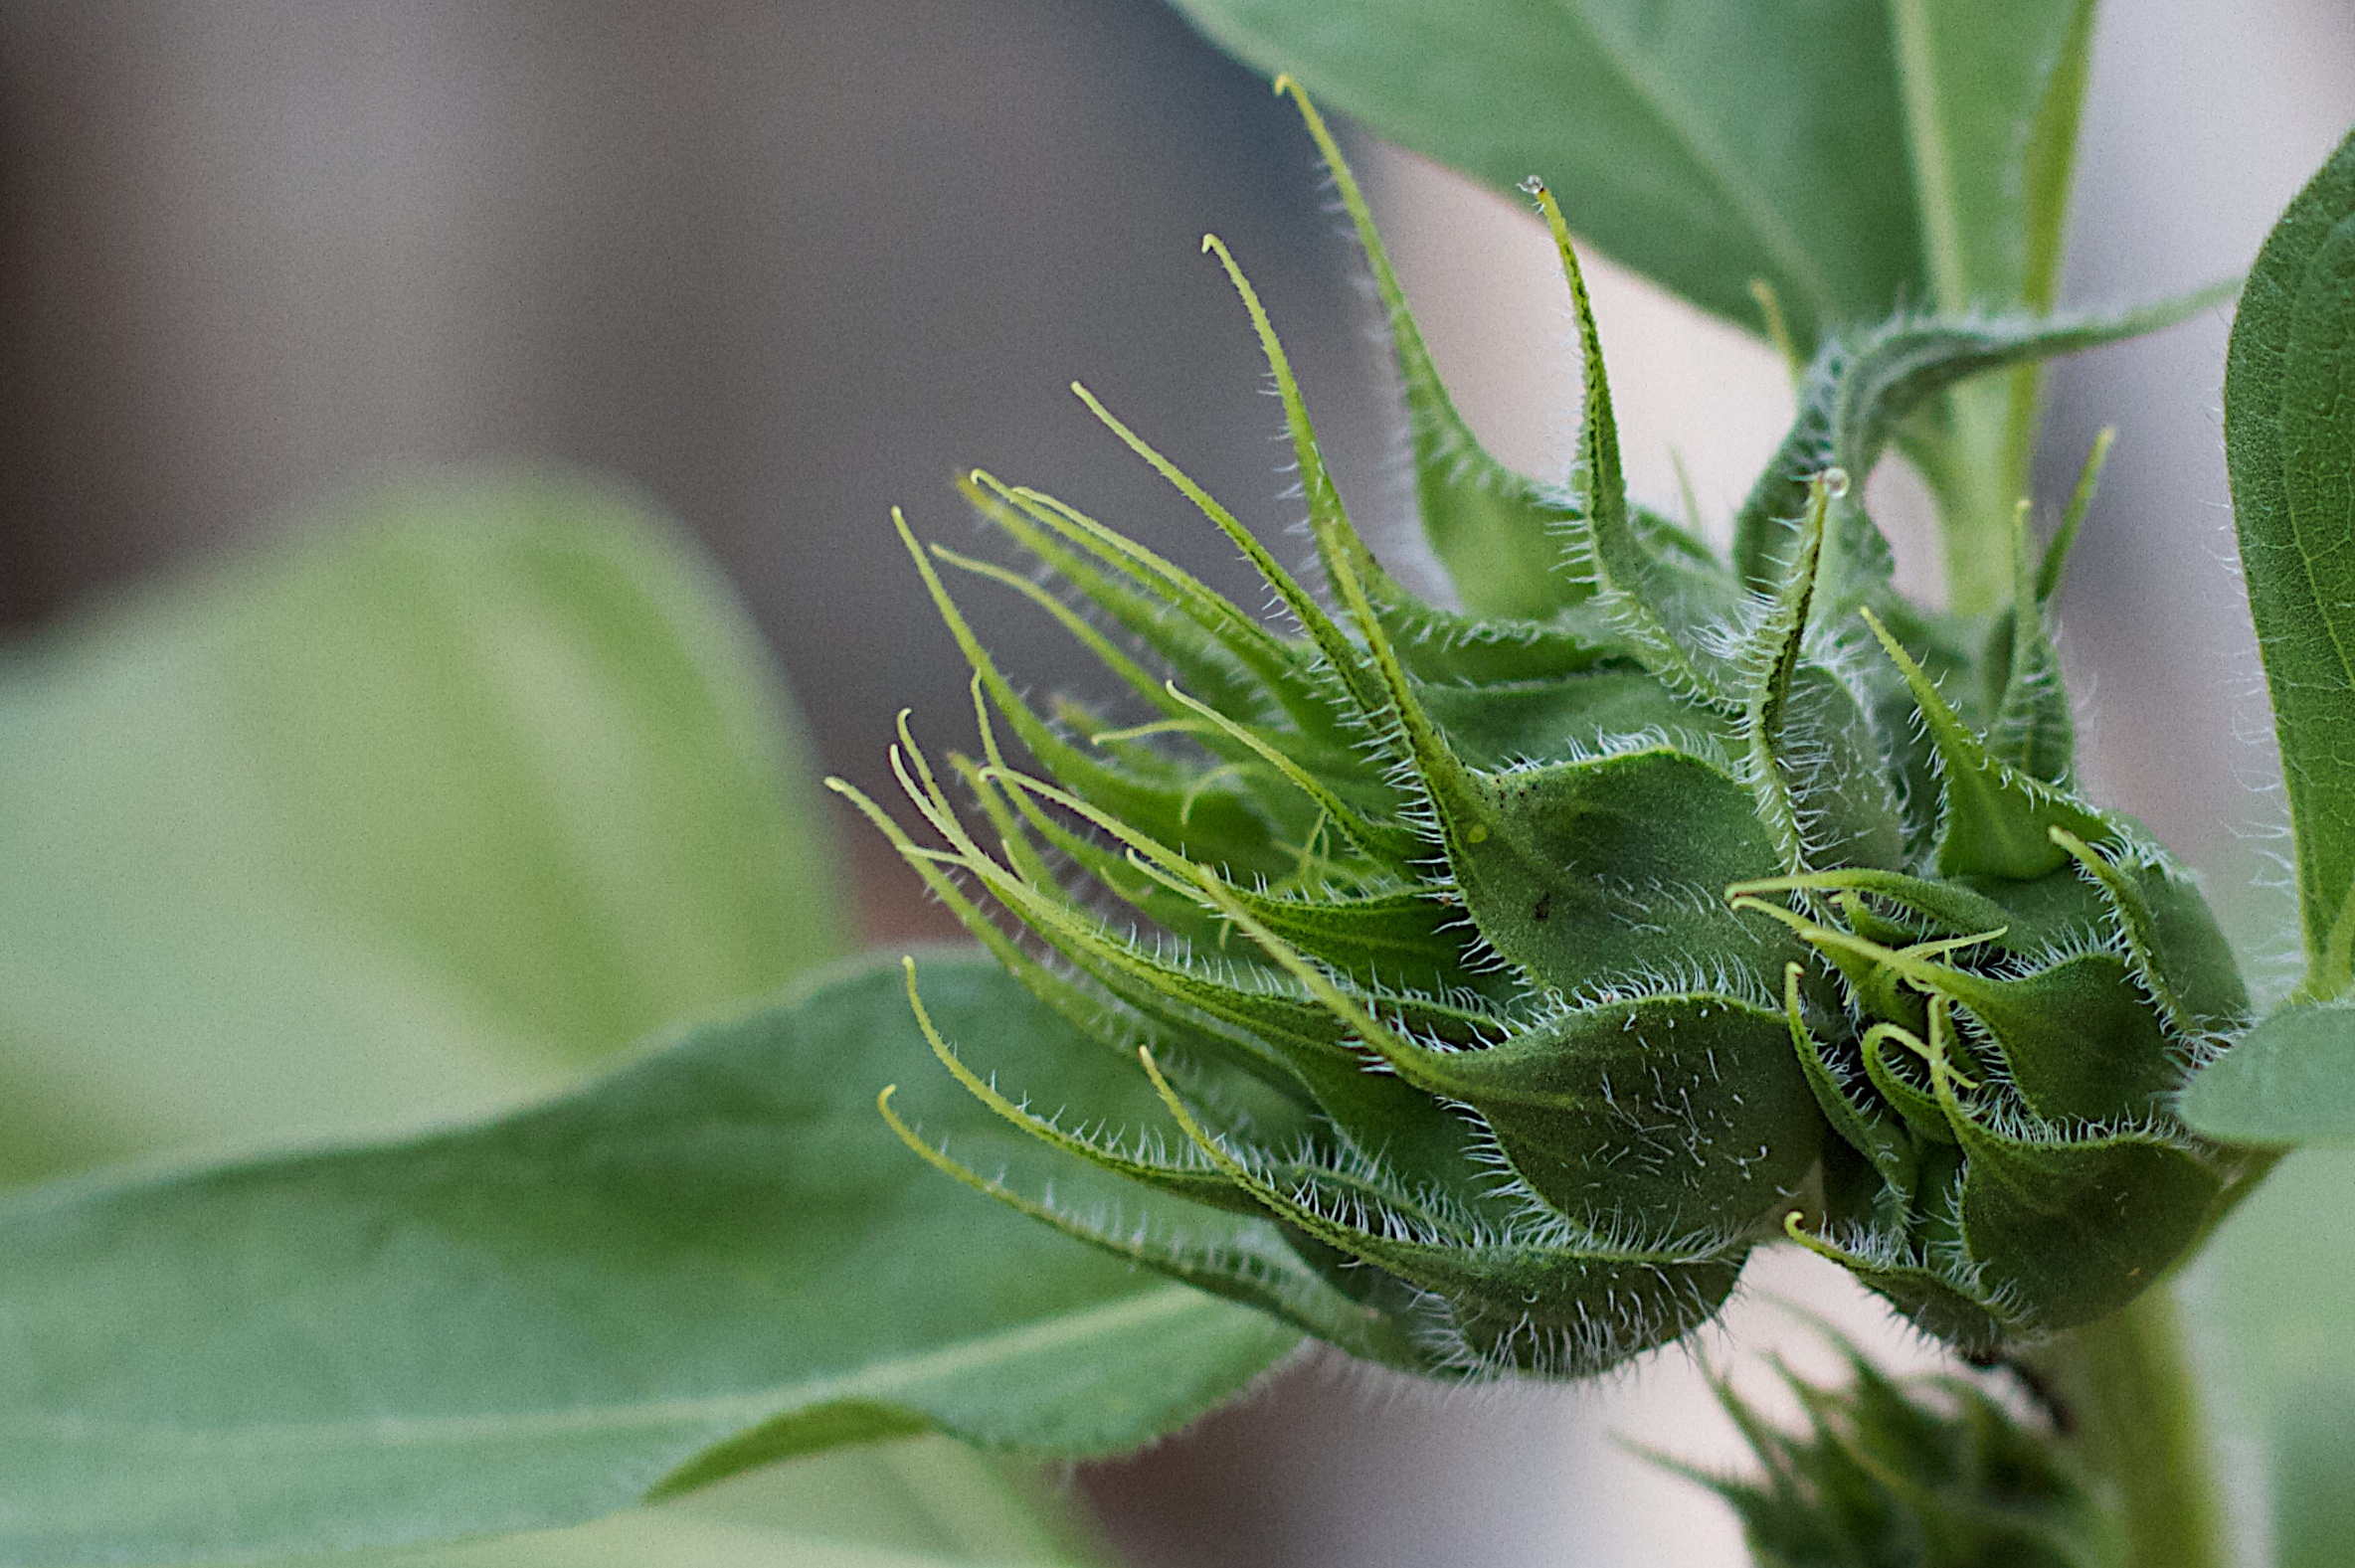
plant, leaf, flower, green, herb, produce, botany, flora, sunflower, close up, 2013365, seedforward, macro photography, flowering plant, annual plant, plant stem, land plant